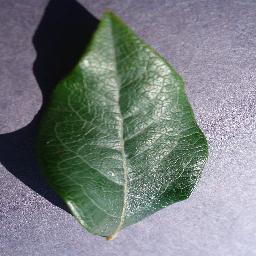
Label: Blueberry___healthy